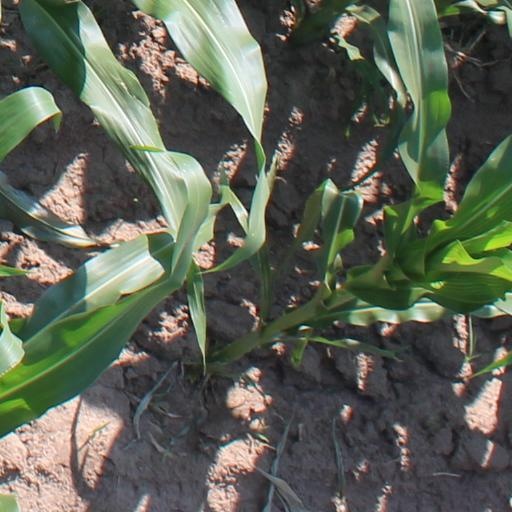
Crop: maize; corn